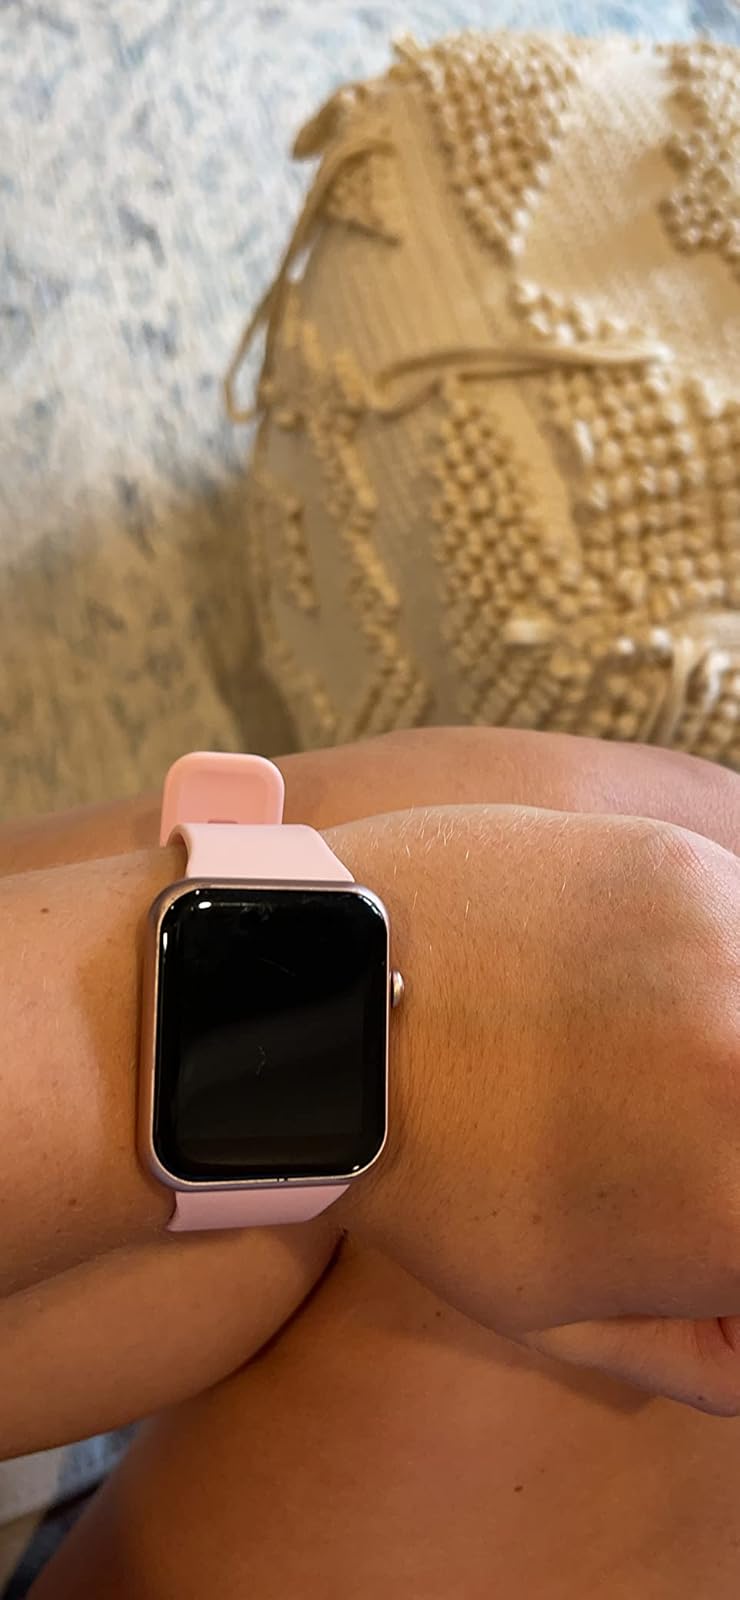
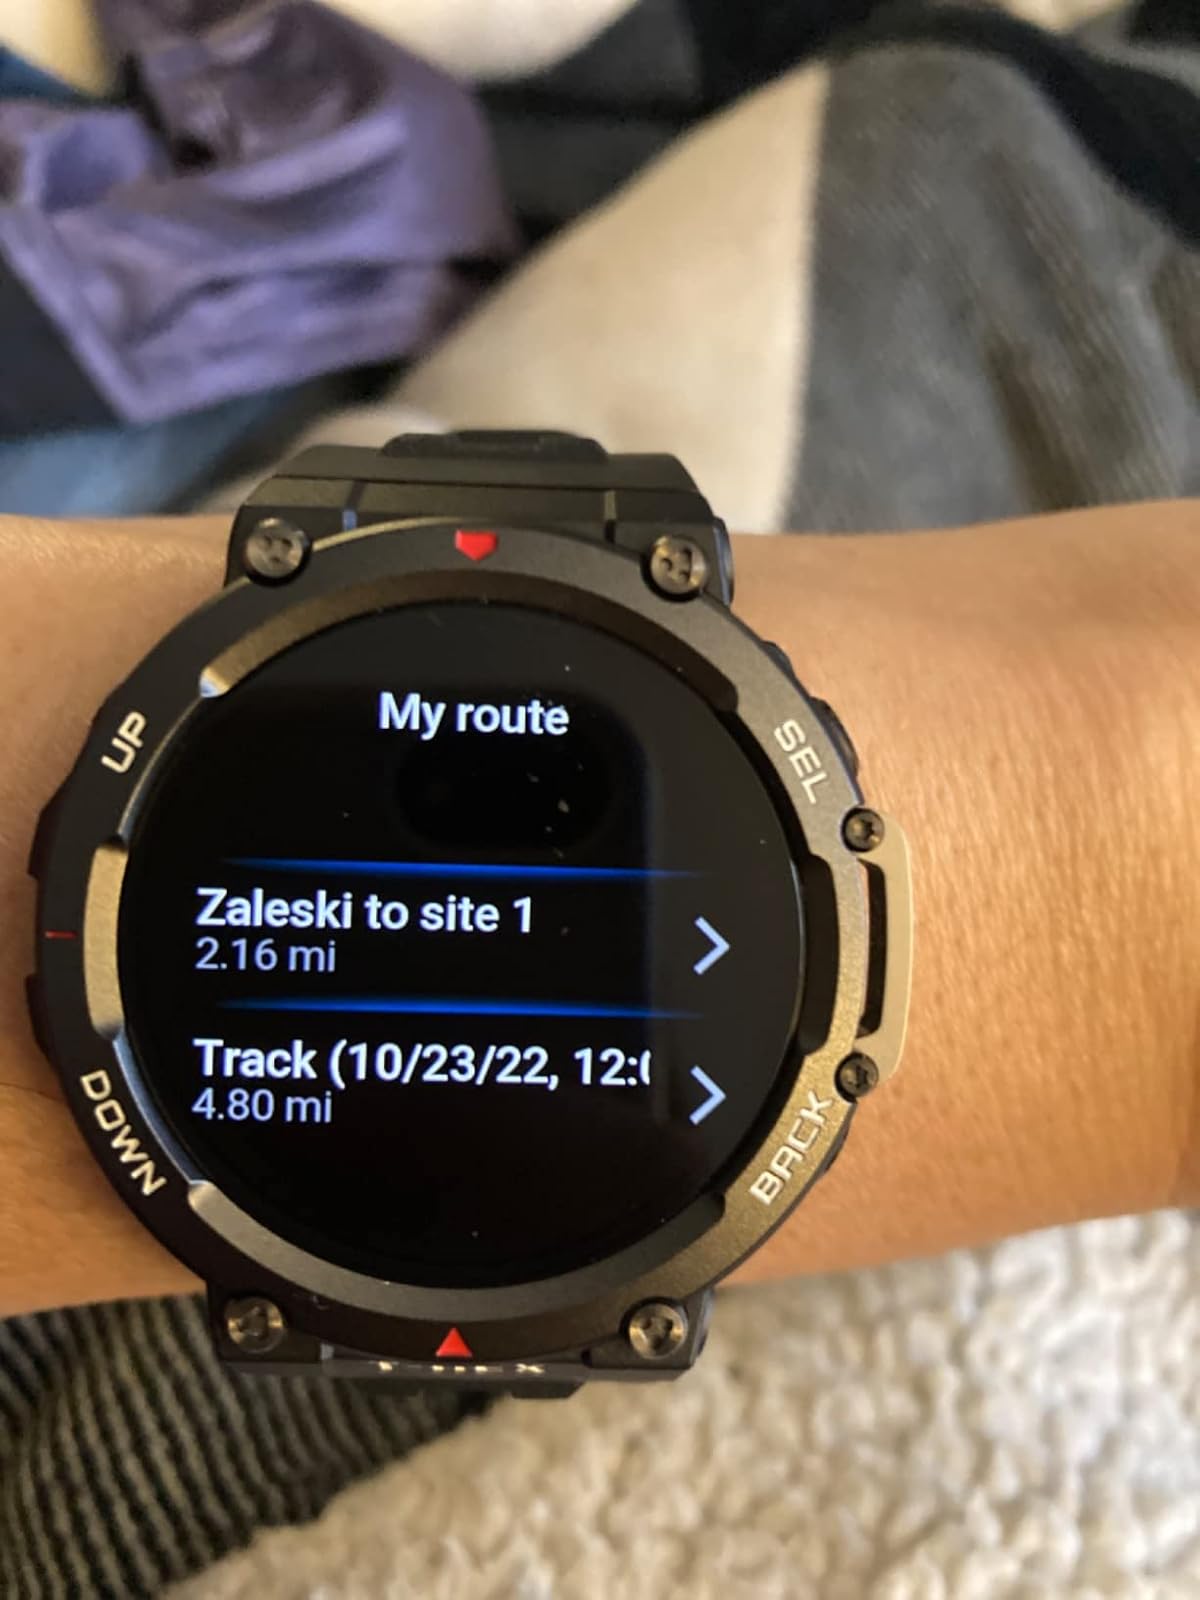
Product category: smartwatch
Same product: no